Honshu

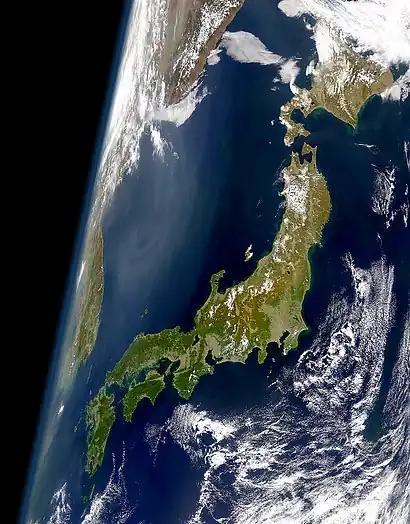
Japan as seen from a satellite. Honshu is the largest, middle island.

The island is roughly long and ranges from wide, and its total area is . It is slightly larger than Britain. Its land area has been increasing with land reclamation and coastal uplift in the north due to plate tectonics with a convergent boundary. Honshu has of coastline.